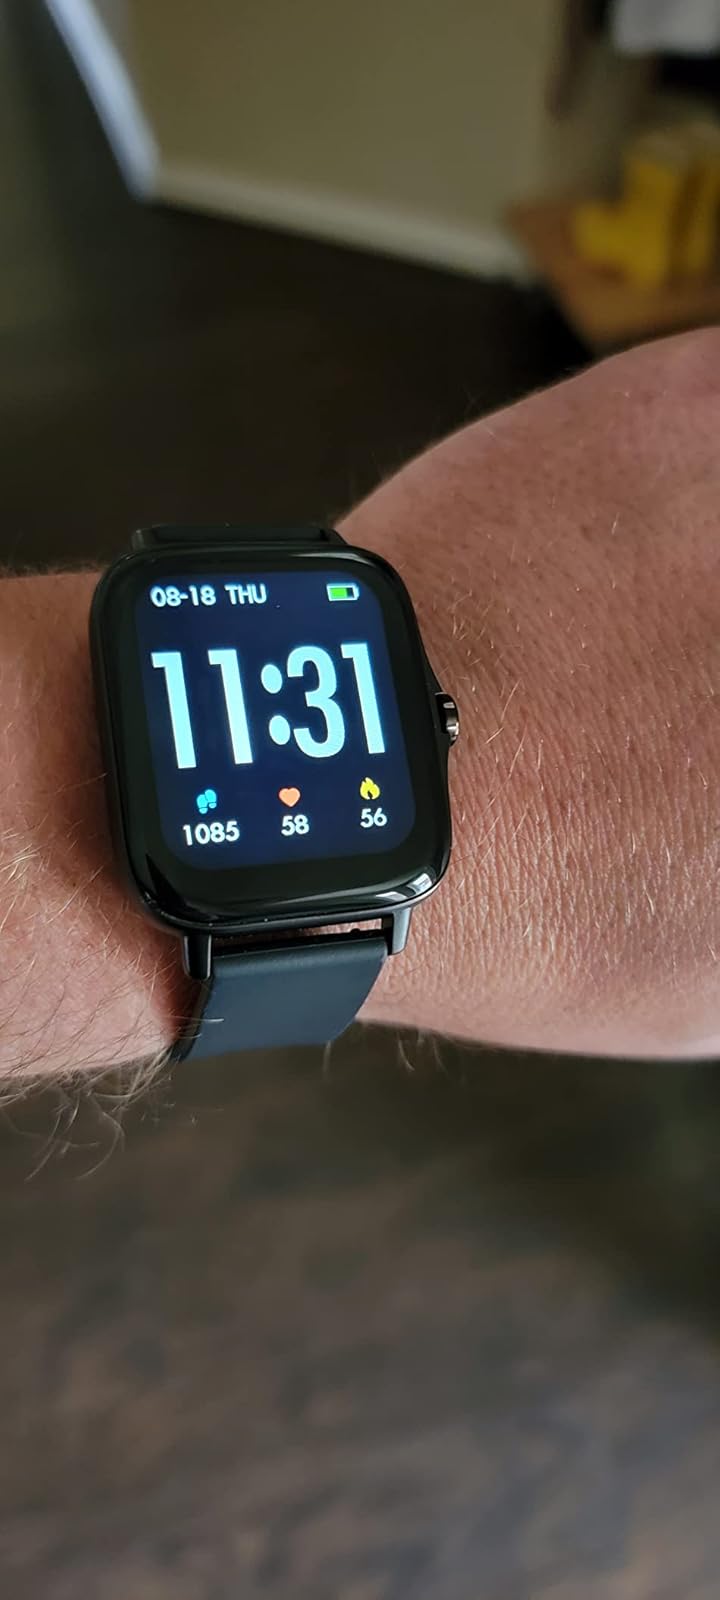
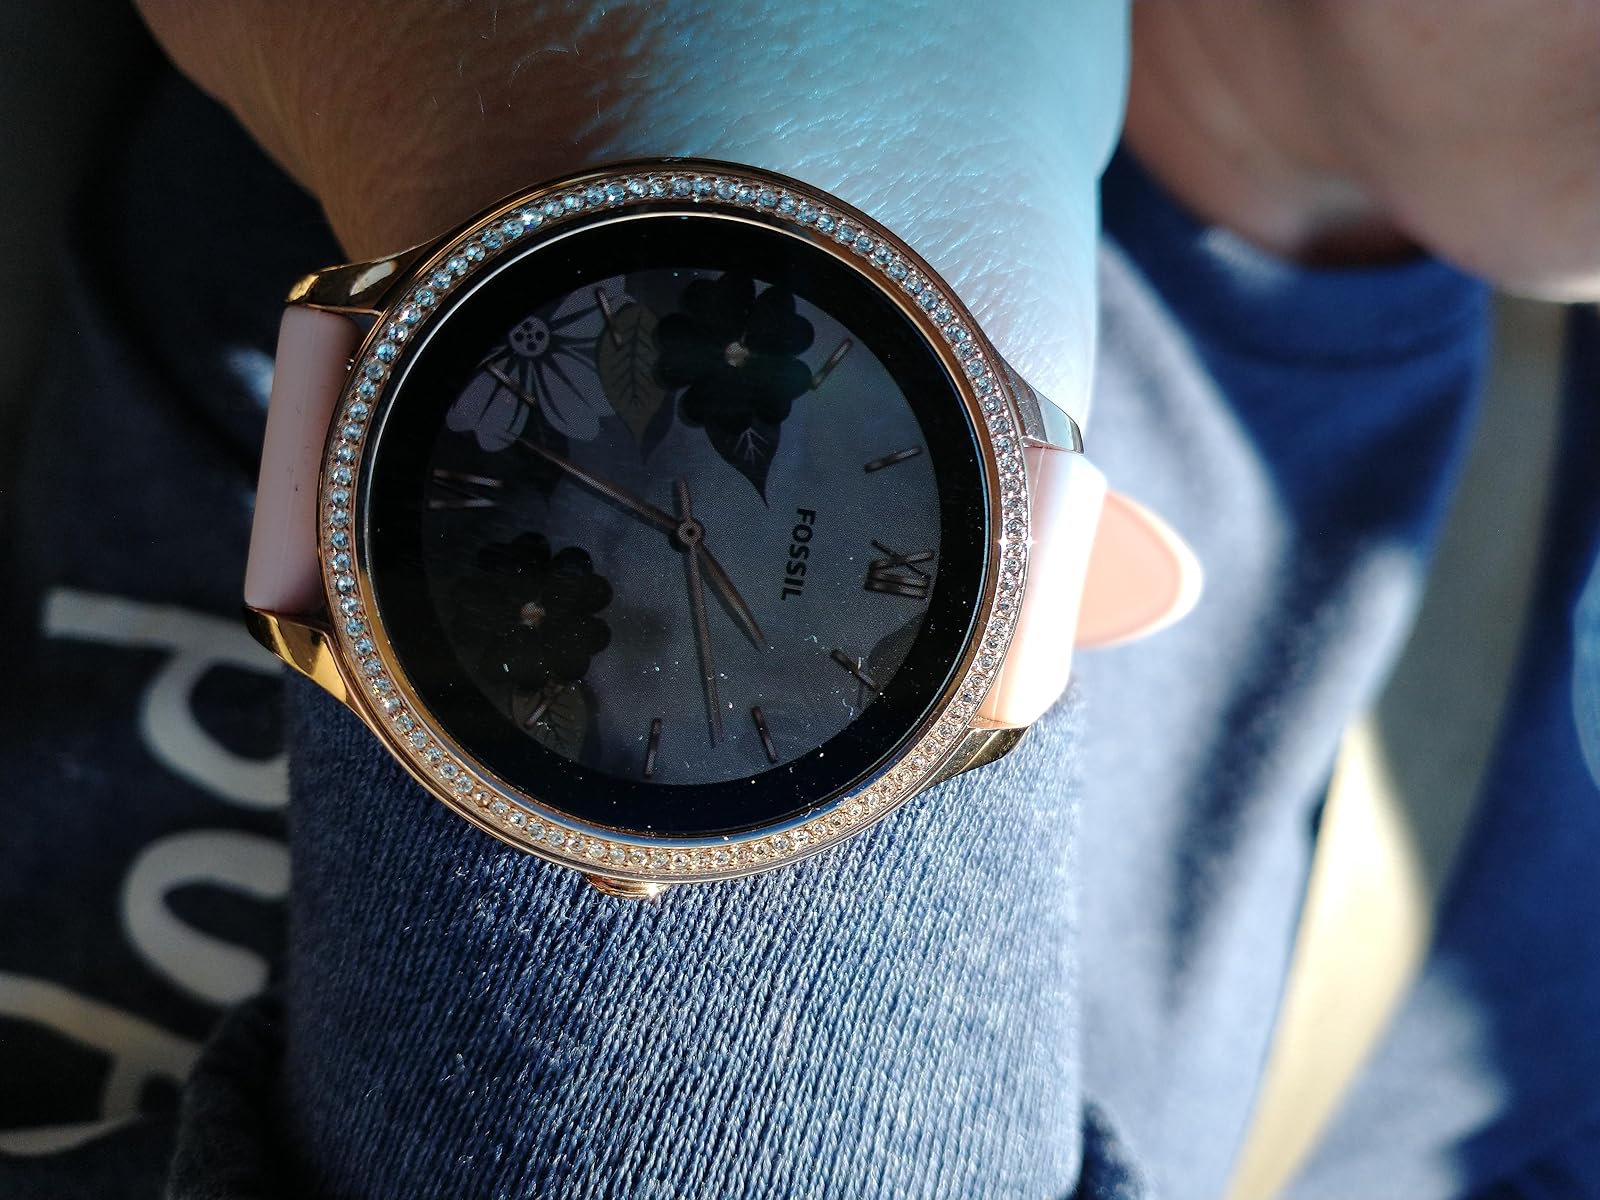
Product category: smartwatch
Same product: no